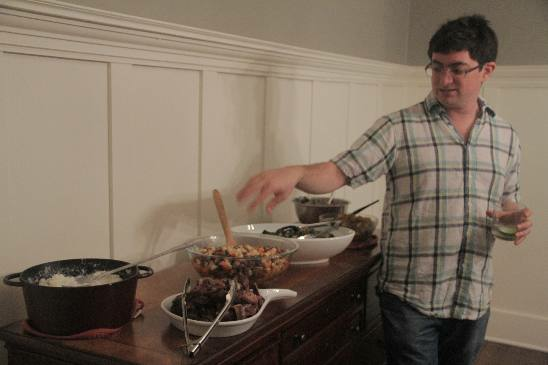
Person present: Yes